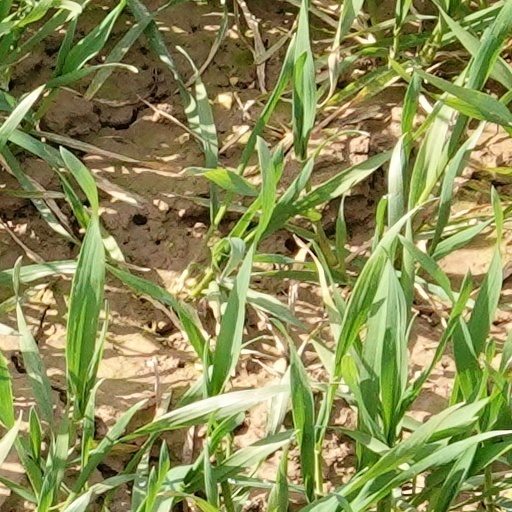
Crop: wheat